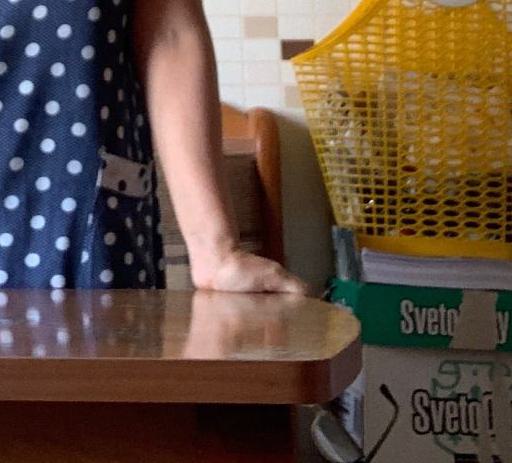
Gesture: no_gesture